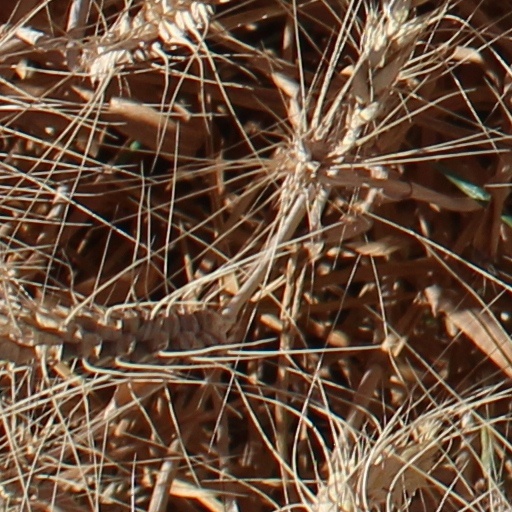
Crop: wheat